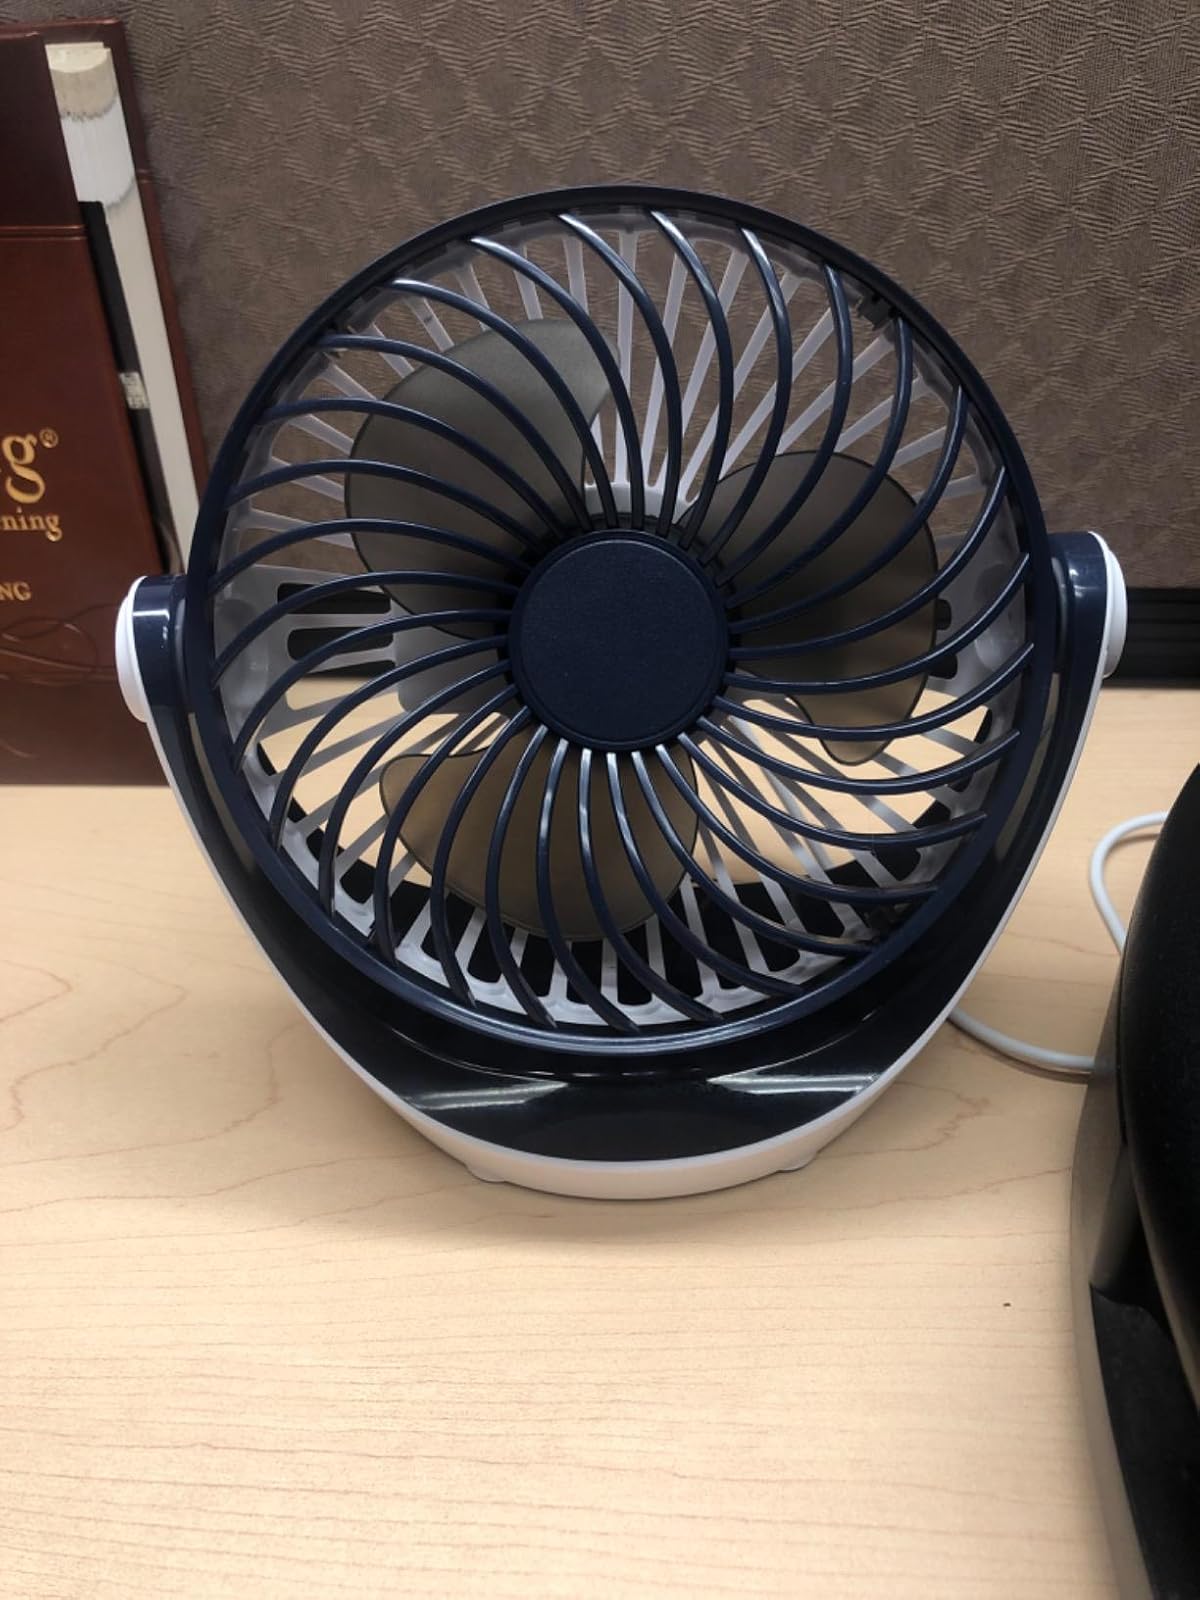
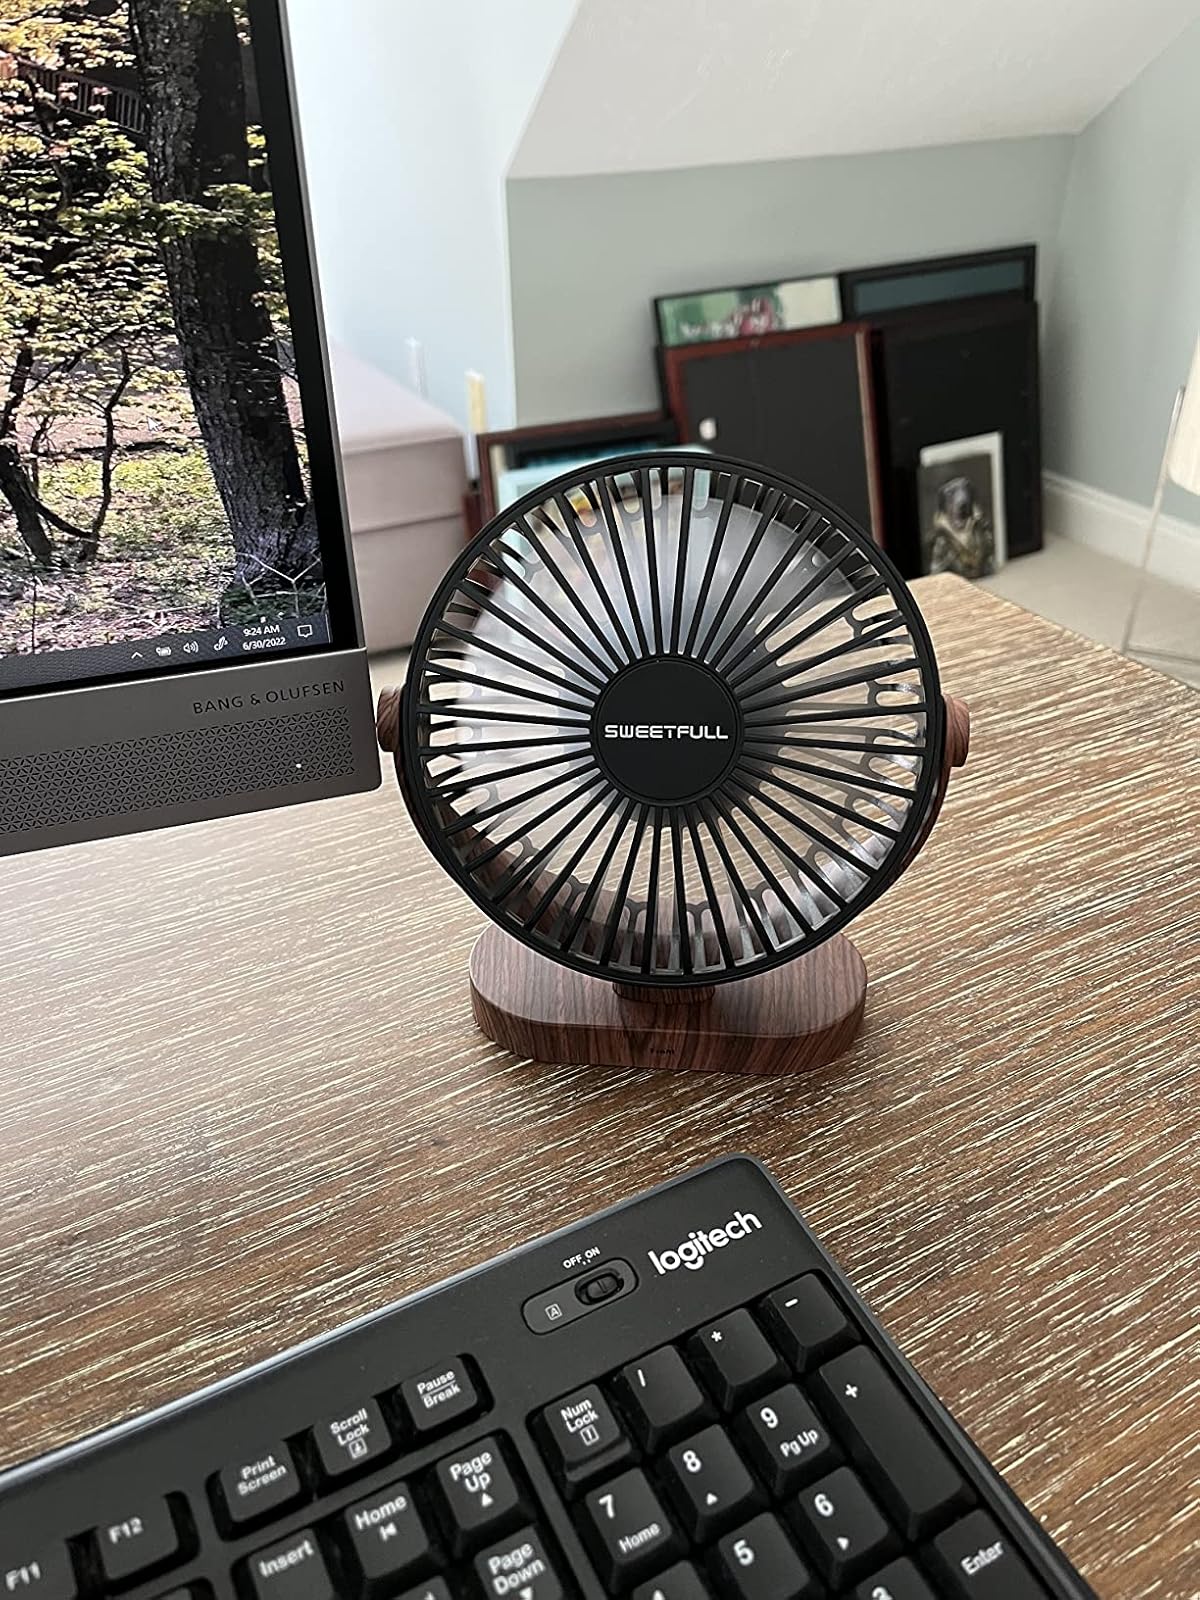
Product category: fan
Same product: no